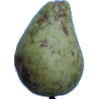
Label: Pear Stone 1